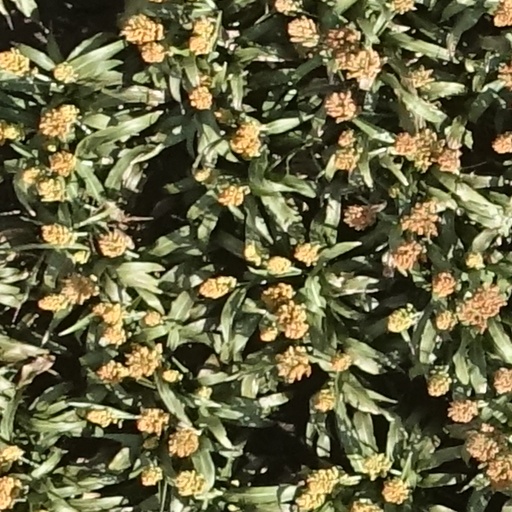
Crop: sorghum